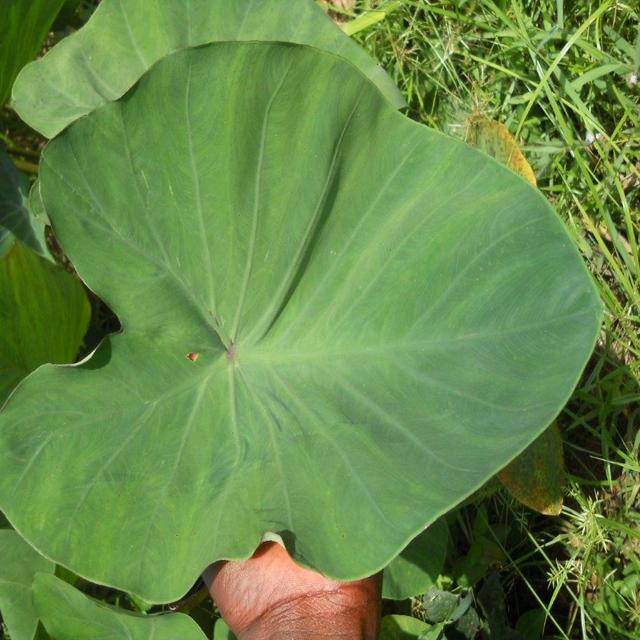
Label: Healthy